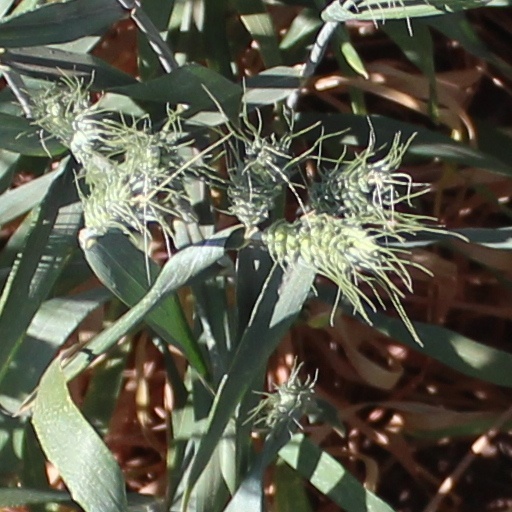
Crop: wheat